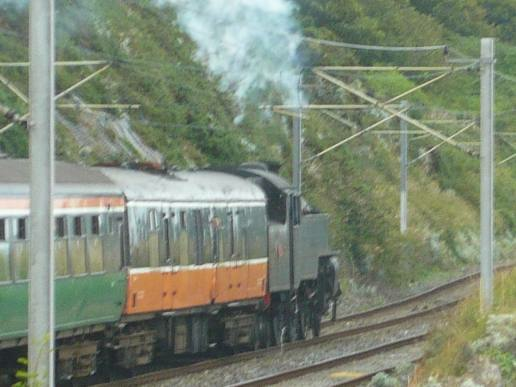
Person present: No